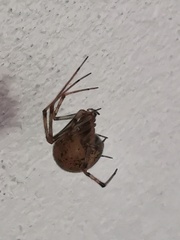
Species: Parasteatoda_tepidariorum